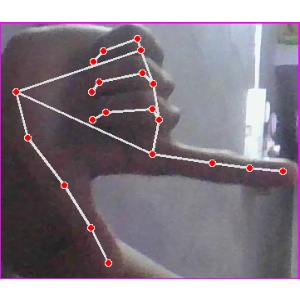
अक्षर: ख